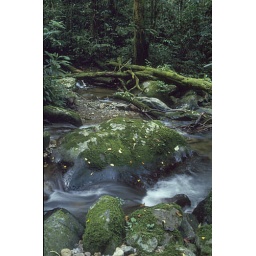
River water flowing over rocks, green moss covered. Accession #: 0.0180.004.24